Stralsund–Sassnitz railway

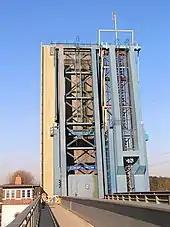
Ziegelgraben Bridge in the open position. The rod protruding from the bridge is used to attach the rigid power rail.

The line is used for both long-distance and local passenger services as well as goods trains. In long-distance traffic individual trains on InterCity services (nos. 26, 27, 30 and 51) stop at the Stralsund and Bergen, before continuing to Binz. These trains are usually hauled by electric locomotives of classes 101 and 120. In addition, a single Berlin Night Express pair of trains runs between Berlin and the Swedish city of Malmö without stopping on Rügen. The night train, which comprises sleepers and couchette cars, is hauled by Class 182 electric locomotives.